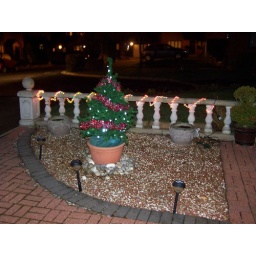
Hi Cuss the c-mass tree in the foot door